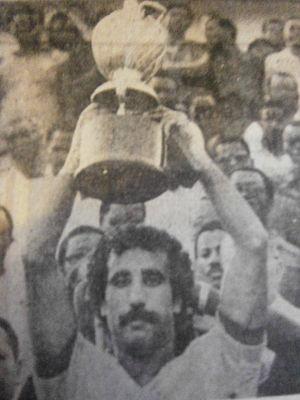
Le capitaine de la Jeunesse Sportive de Kabylie, Mouloud Iboud, reçoit le trophée de la Coupe d'Afrique des clubs champions, au Stade du 16 Juin de Kinshasa, le 13 décembre 1981."
Cet article présente les différentes performances des clubs algériens de football dans les compétitions officielles régies par la CAF. Cet article traite également des parcours de chaque club engagé suivant les saisons et en détail des finales disputées.
Mouloud Iboud est un footballeur international algérien devenu ensuite entraîneur des années 1970 et 80 qui a principalement brillé sous les couleurs de la JS Kabylie.
Cet article présente le parcours international de la Jeunesse sportive de Kabylie, c'est-à-dire l'histoire des campagnes africaines, arabes et maghrébines du club kabyle.
La Jeunesse sportive de Kabylie, couramment abrégé en JS Kabylie ou JSK, est un club algérien de football basé à Tizi Ouzou, fondé officiellement le 2 août 1946.